Darling Nikki

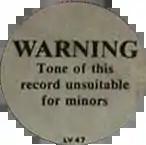
An earlier version of the Parental Advisory sticker that was later used in re-issues of "Purple Rain".

American social issues advocate Tipper Gore reportedly co-founded the Parents Music Resource Center (PMRC) in 1985 because she witnessed her daughter Karenna, who was 11 years old at the time, listening to "Darling Nikki". As examples of what they meant, PMRC published a list of 15 popular "filthy" songs, with "Darling Nikki" first. The PMRC would later become known for leading to the use of the well-known Parental Advisory sticker on album covers.